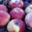
Label: apple